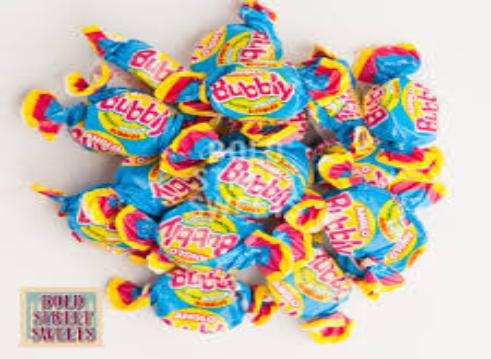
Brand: Anglo Bubbly
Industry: Food